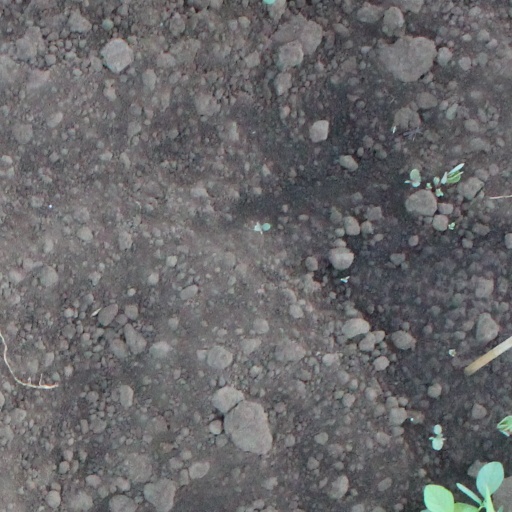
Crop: soybean